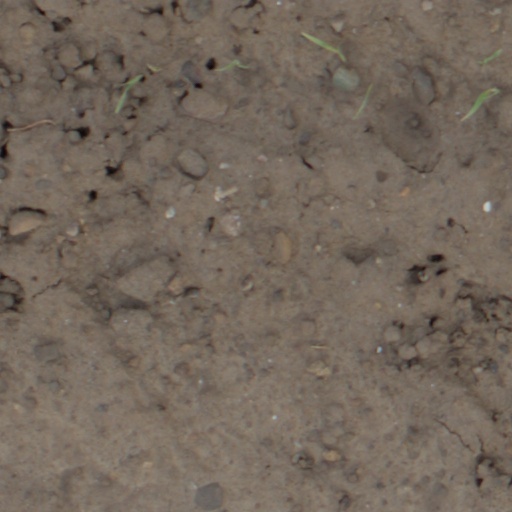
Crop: wheat